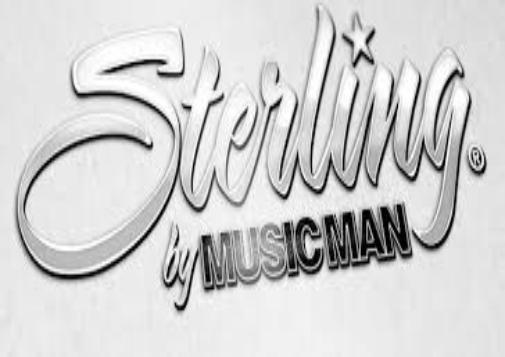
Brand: music man-1
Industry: Leisure